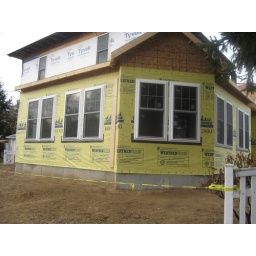
Plywood is on the roof and the windows are in on the wrap around front porch. View from the sidewalk on the southeast corner.